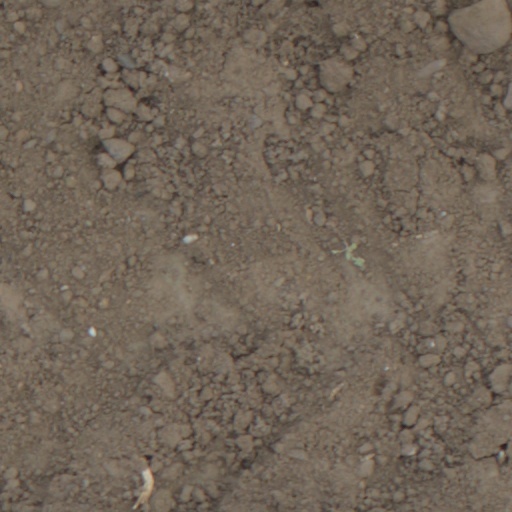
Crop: wheat